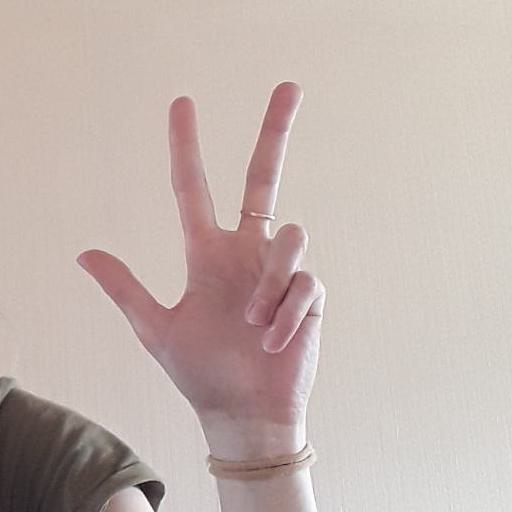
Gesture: three2